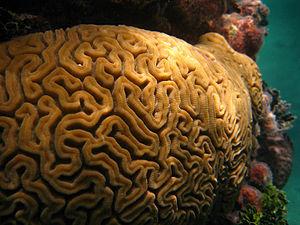
Diploria labyrinthiformis est une espèce de corail dur de la famille des Mussidae.